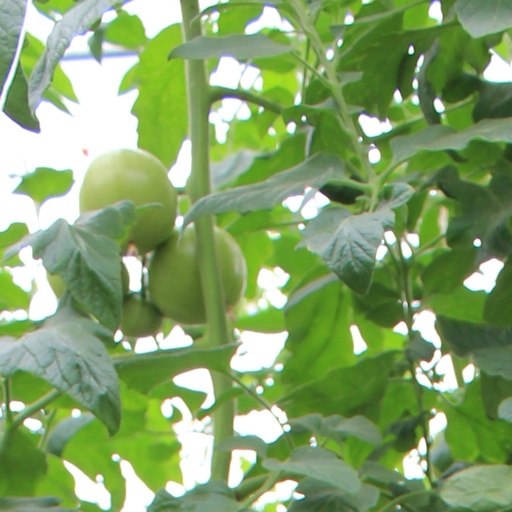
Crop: tomato